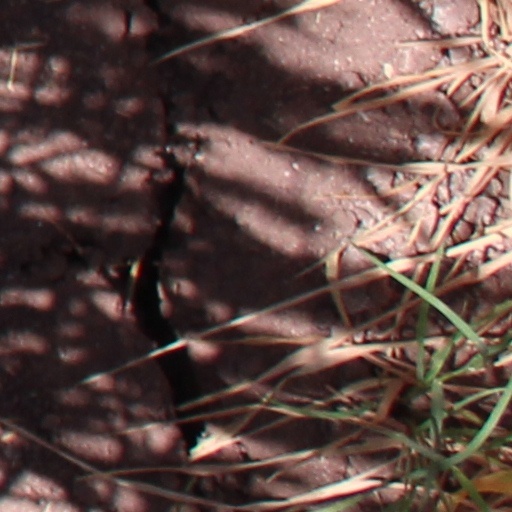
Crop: wheat